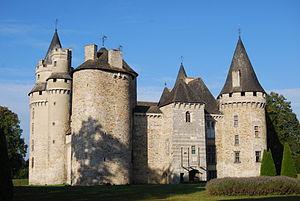
Château de Coussac-Bonneval This building is indexed in the Base Mérimée, a database of architectural heritage maintained by the French Ministry of Culture,
Claude Alexandre, comte de Bonneval, né le 14 juillet 1675 au château de Bonneval à Coussac-Bonneval et mort le 23 mars 1747 à Constantinople, est un officier français connu sous le nom de Humbaraci Ahmed Pacha, après son passage au service de l’Empire ottoman.